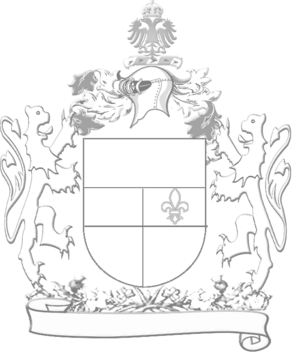
Hjelmfigur
Våben (heraldisk)
En hjelmfigur er i heraldikken en figur på toppen af en ridders hjelm.